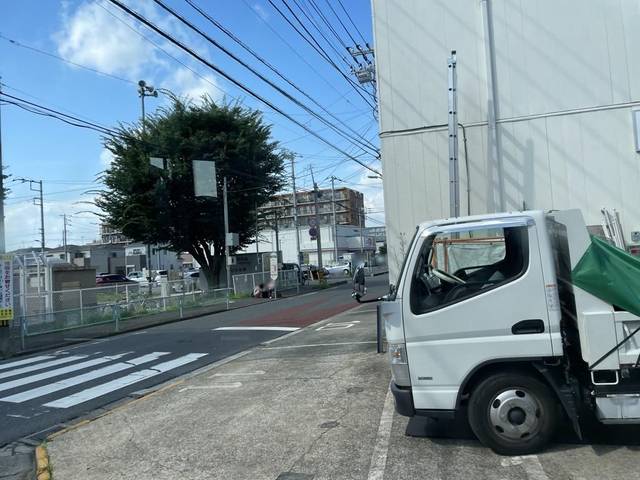
Region: Japan
Coordinates: 35.799, 139.584